Culture of Darjeeling

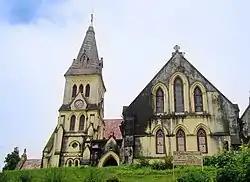
St. Andrew's Church, Darjeeling. Built- 1843, Rebuilt- 1873

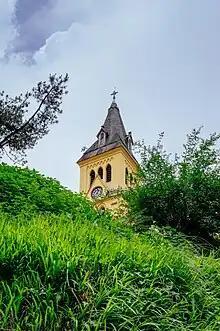
St. Andrew's Church, Darjeeling. A view from the downhill side road, May'17

The culture of Darjeeling, India, is diverse and has a regional distinctness.